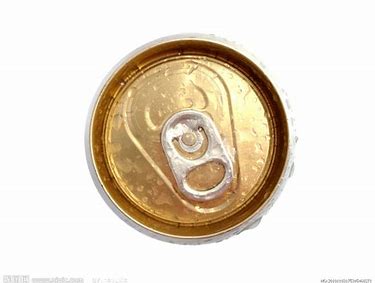
Label: metal